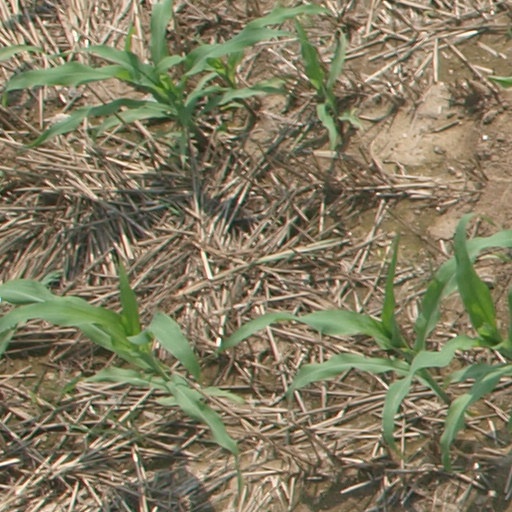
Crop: maize; corn